Kurmark

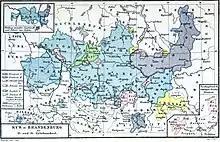
Map of Electoral Brandenburg in the 15th–16th centuries; the Kurmark is in an inset at upper left.

The Kurmark corresponded to the Margraviate of Brandenburg held by the House of Hohenzollern until 1535, when upon the death of Elector Joachim I Nestor, the lands were divided among his elder son Joachim II Hector, who also inherited the electoral dignity, and the younger John of Küstrin. John received the Neumark territory and Cottbus, which were split off the electoral lands.